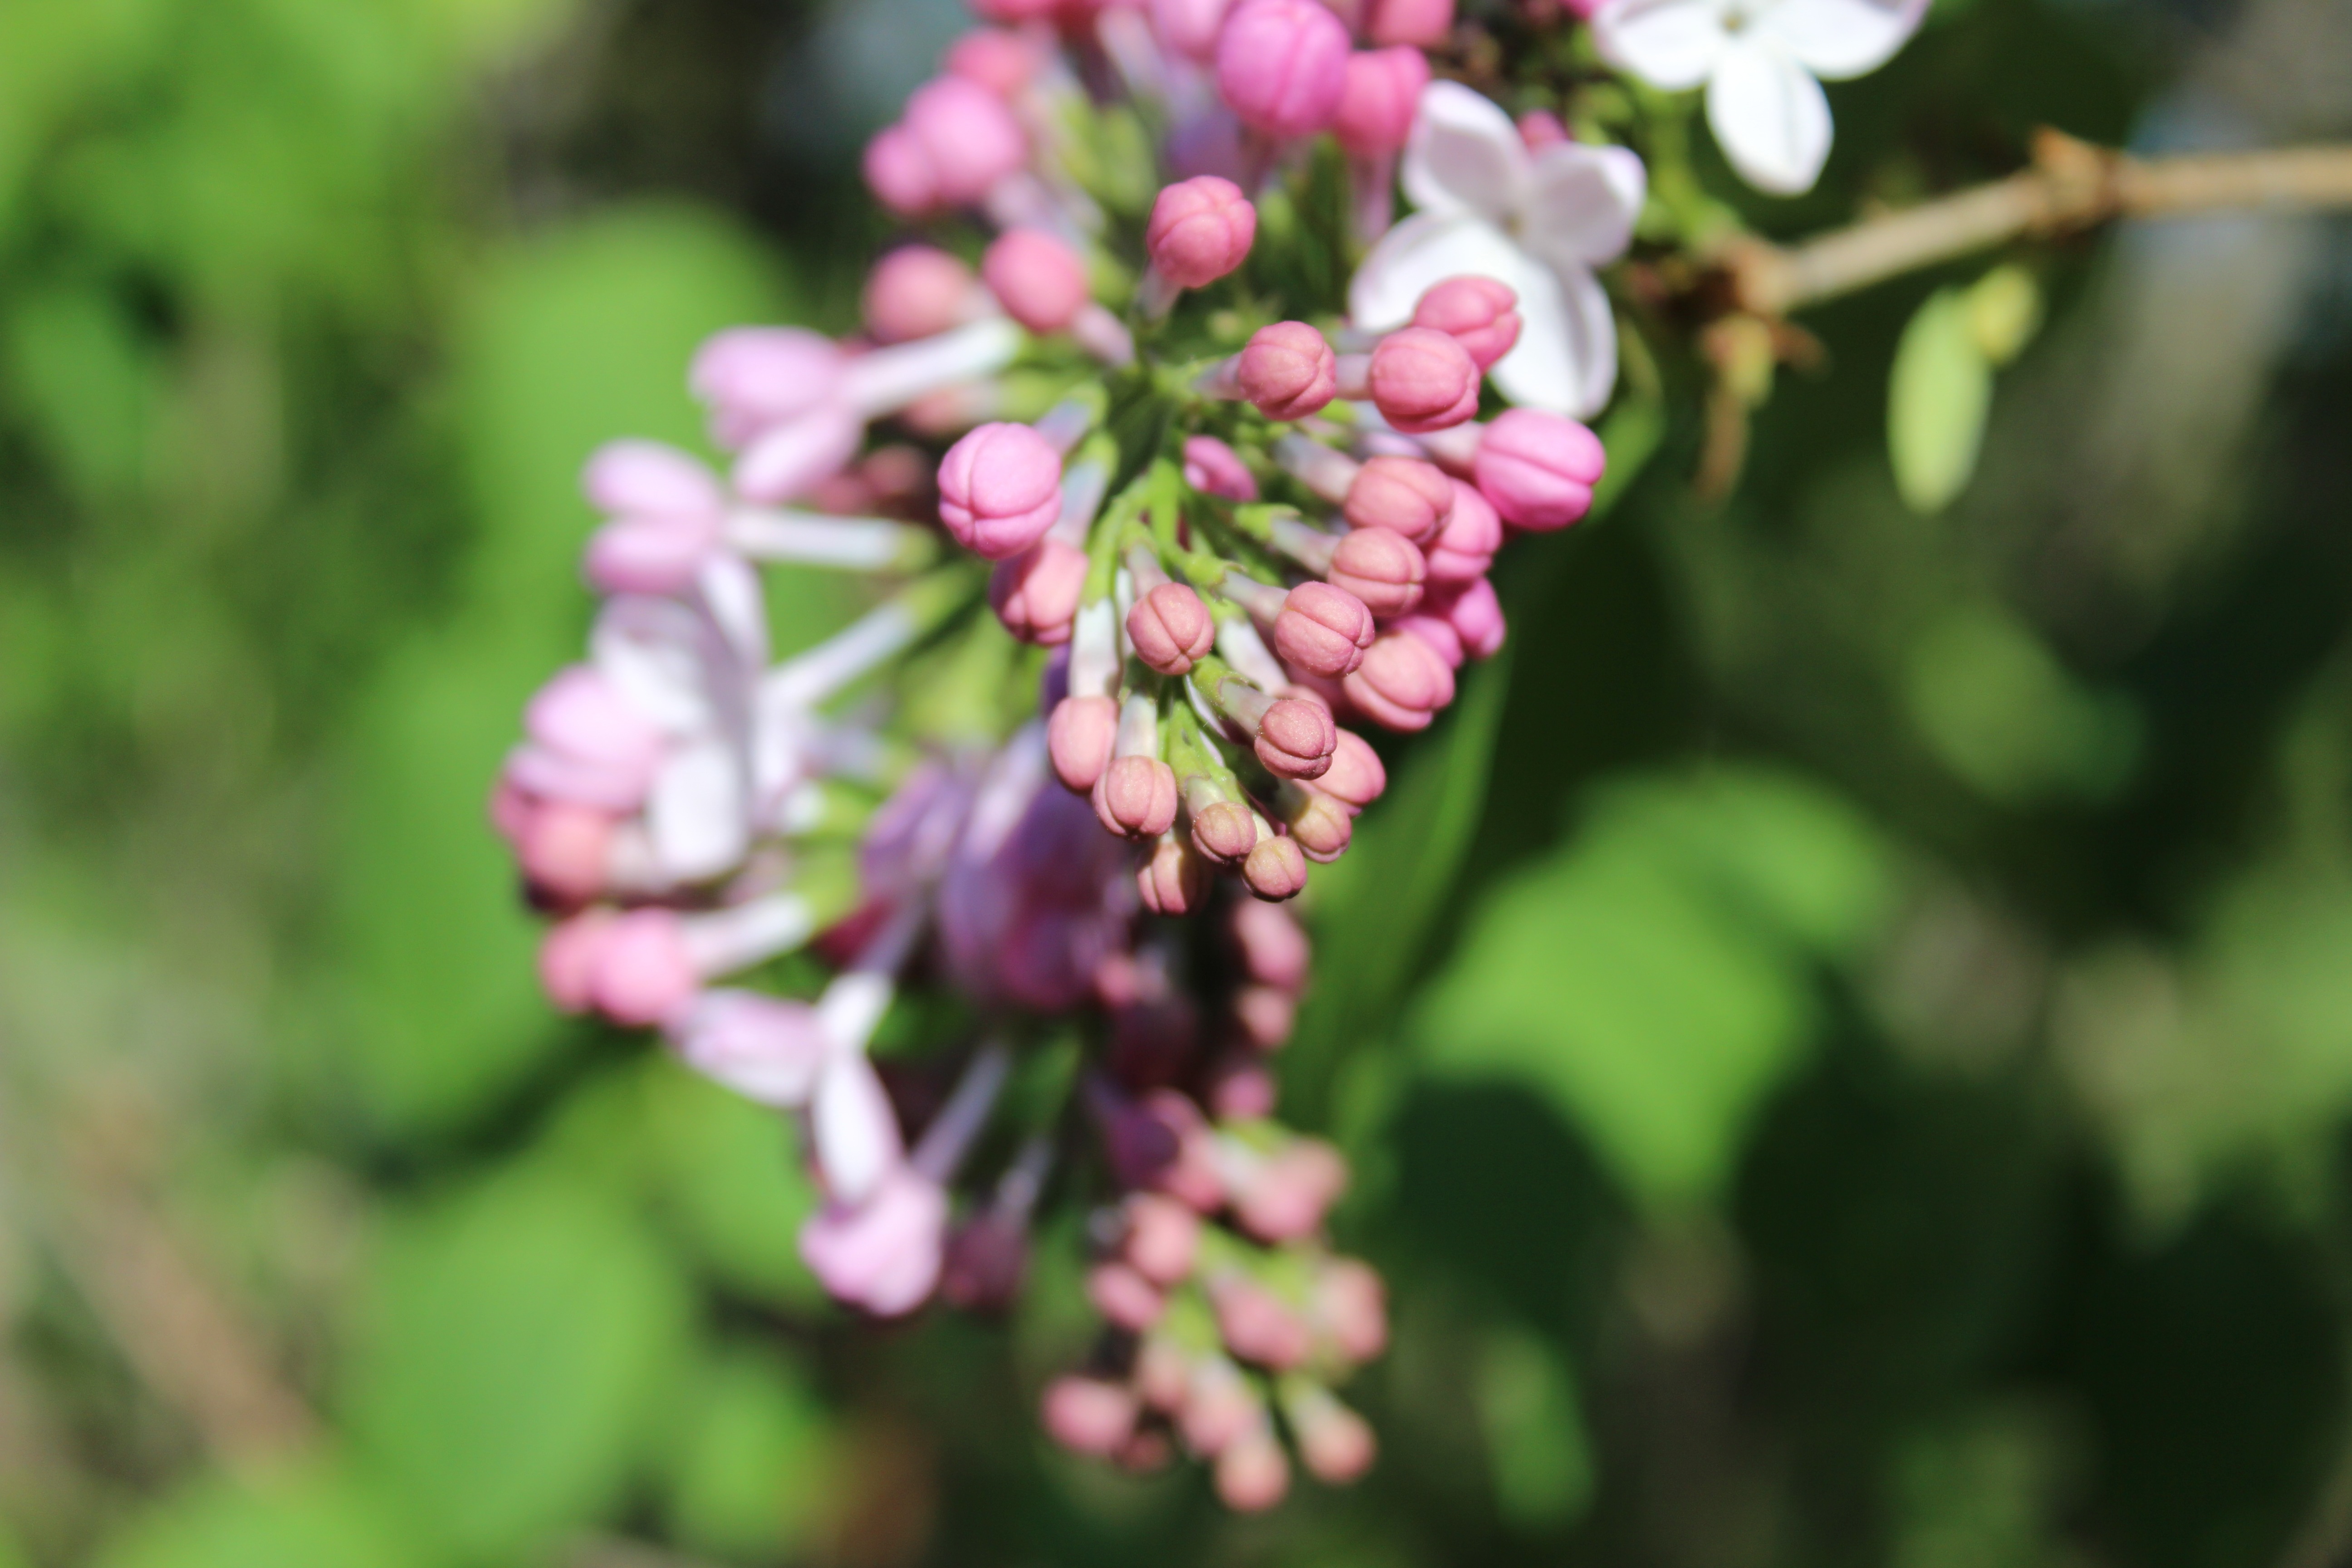
nature, branch, blossom, plant, stem, leaf, flower, petal, bloom, floral, environment, green, herb, produce, natural, botany, agriculture, flora, botanical, wildflower, outdoors, vegetation, shrub, buds, lilac, horticulture, organic, macro photography, flowering plant, land plant, purple lilac